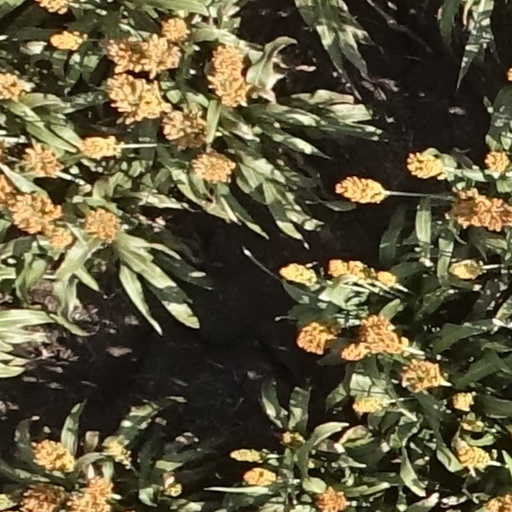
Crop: sorghum